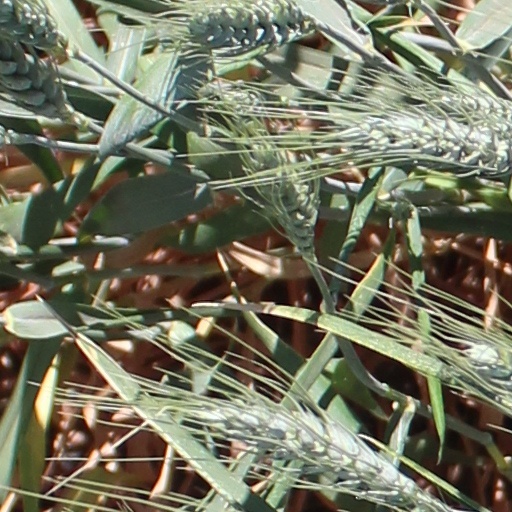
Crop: wheat